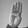
ASL letter: B